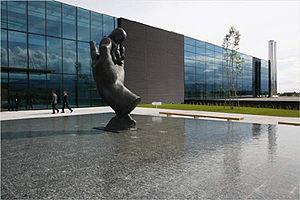
Saint-Prex est une commune suisse du canton de Vaud, située dans le district de Morges. Celle-ci se trouve sur les bords du lac Léman.